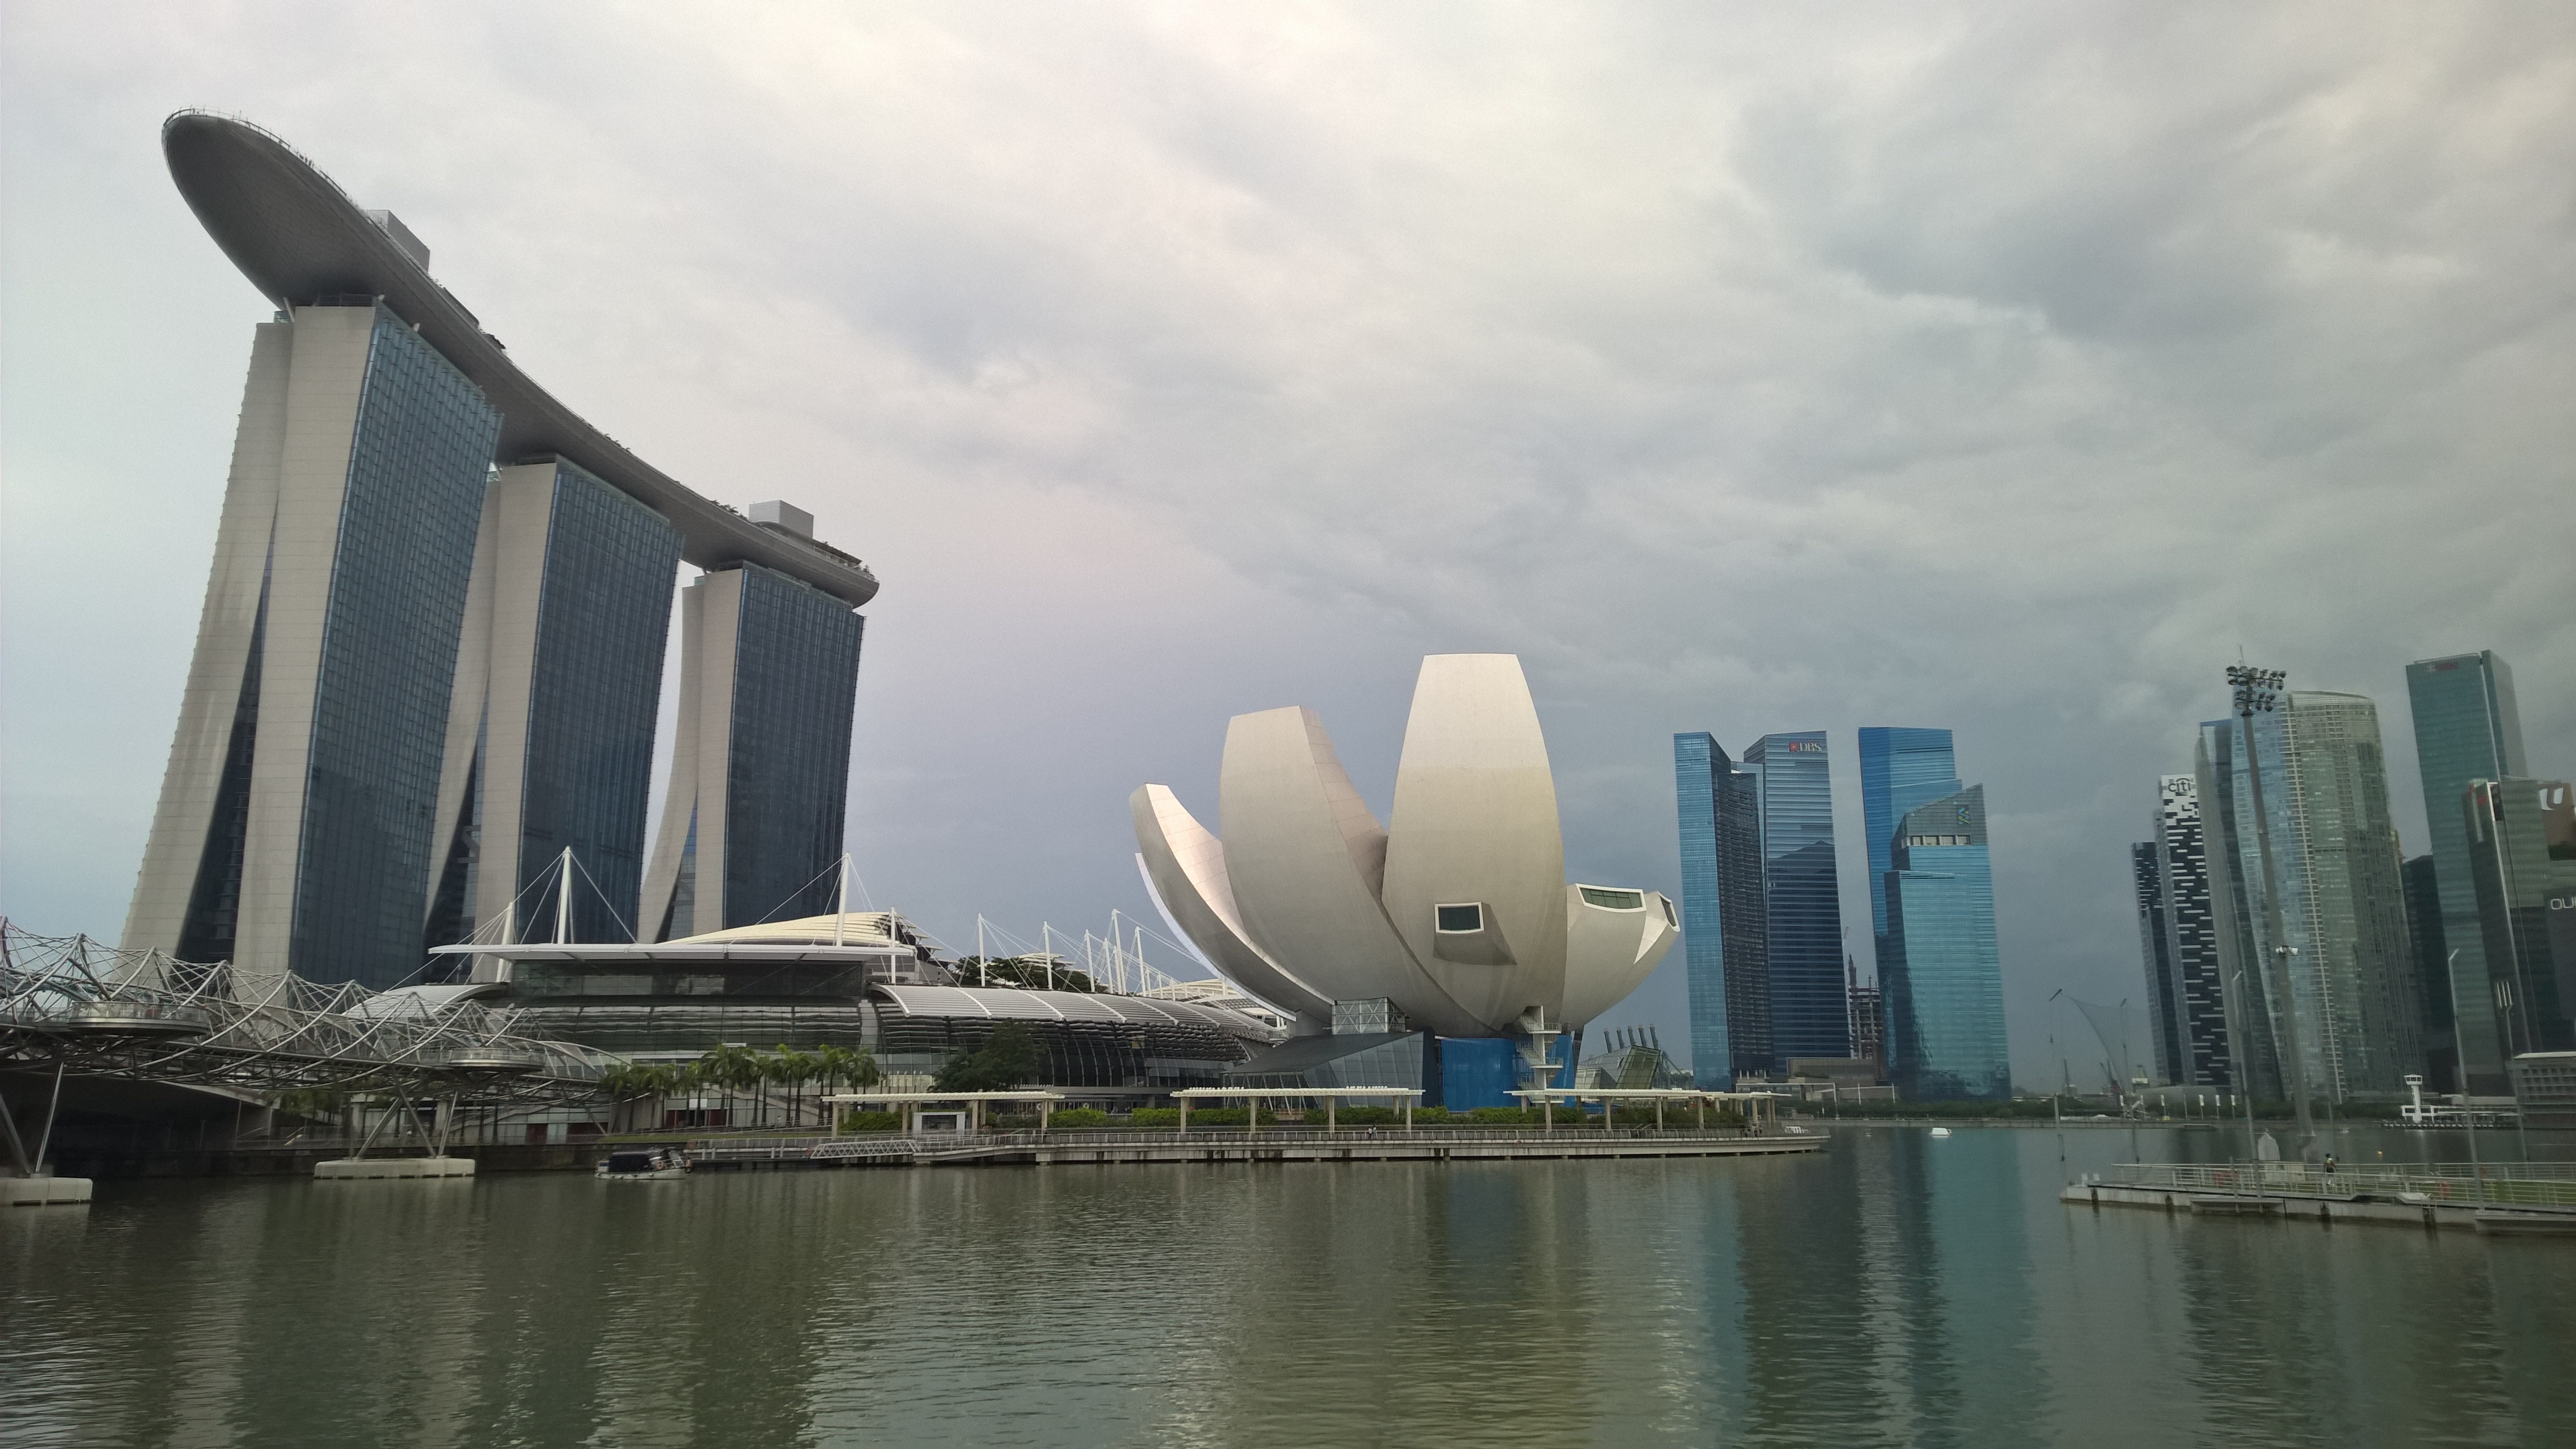
sea, skyline, city, skyscraper, cityscape, reflection, vehicle, landmark, hotel, singapore, metropolis, marina bay sands, atmospheric phenomenon